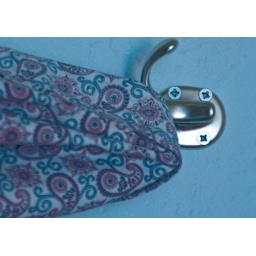
Waving man in bed or dog under blanket